List of Torquay United F.C. records and statistics

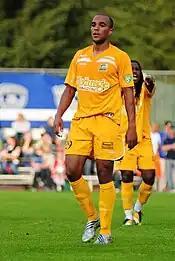
Taiwo Atieno is the most recent player to receive an international cap while playing for Torquay United.

Only seven players, Tony Bedeau, Rodney Jack, Gregory Goodridge, Taiwo Atieno, Jake Gosling, Jamie Robba, Samir Nabi and, most recently, Dillon De Silva have been capped while playing for Torquay United. However, a number of players have gone on to represent their countries after leaving Torquay. The earliest of these was Dartmouth born Ralph Birkett who played for United for three years before leaving for Arsenal in 1933 and eventually being capped by England in 1935. Future Liverpool manager Don Welsh also developed his career at Plainmoor before receiving the first of his three England caps in 1938.